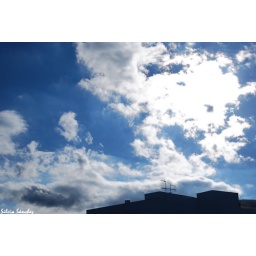
The sky at more or less 8 o' clock in the afternoon.